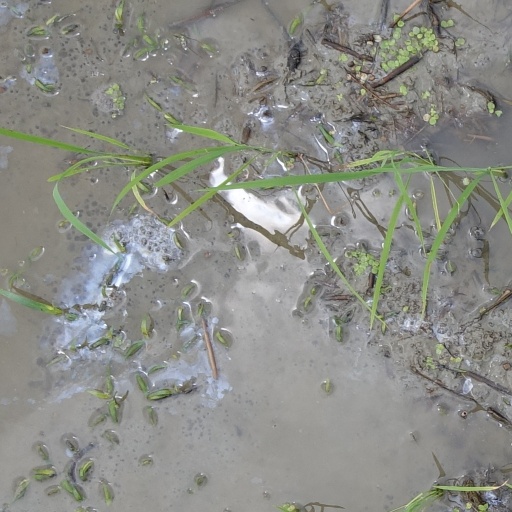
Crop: rice